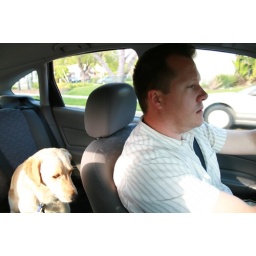
sitting nicely in the back seat